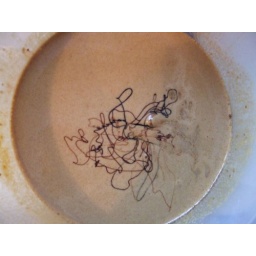
I love the pattern that the black treacle makes in the cake mix.